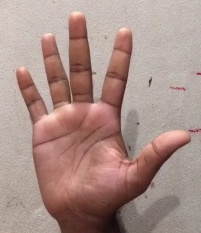
ASL sign: 5